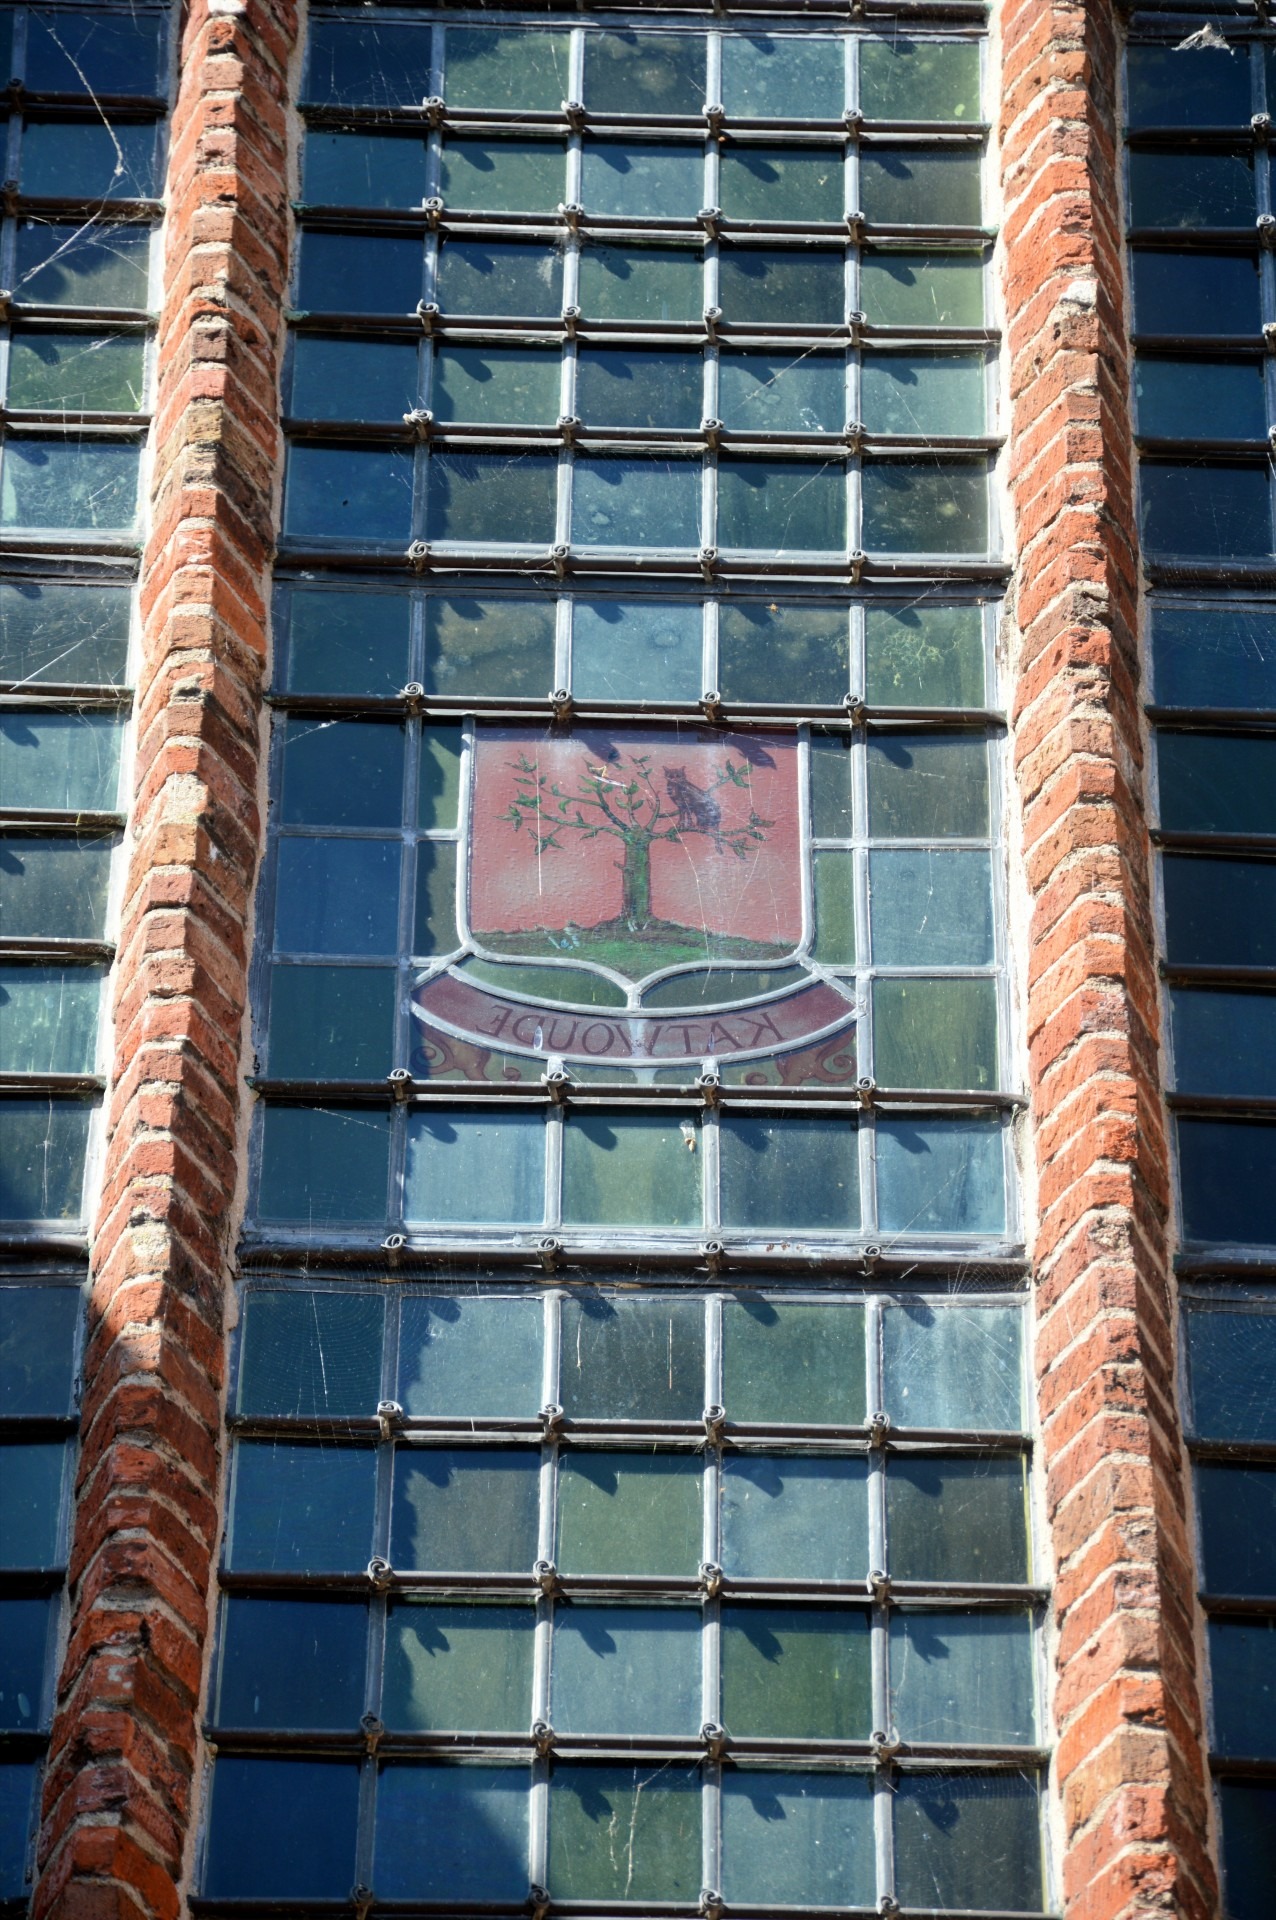
architecture, window, building, city, skyscraper, wall, downtown, decoration, color, facade, blue, church, christian, brick, tower block, stained glass, religious, faith, jesus, christianity, spirituality, urban area, window covering